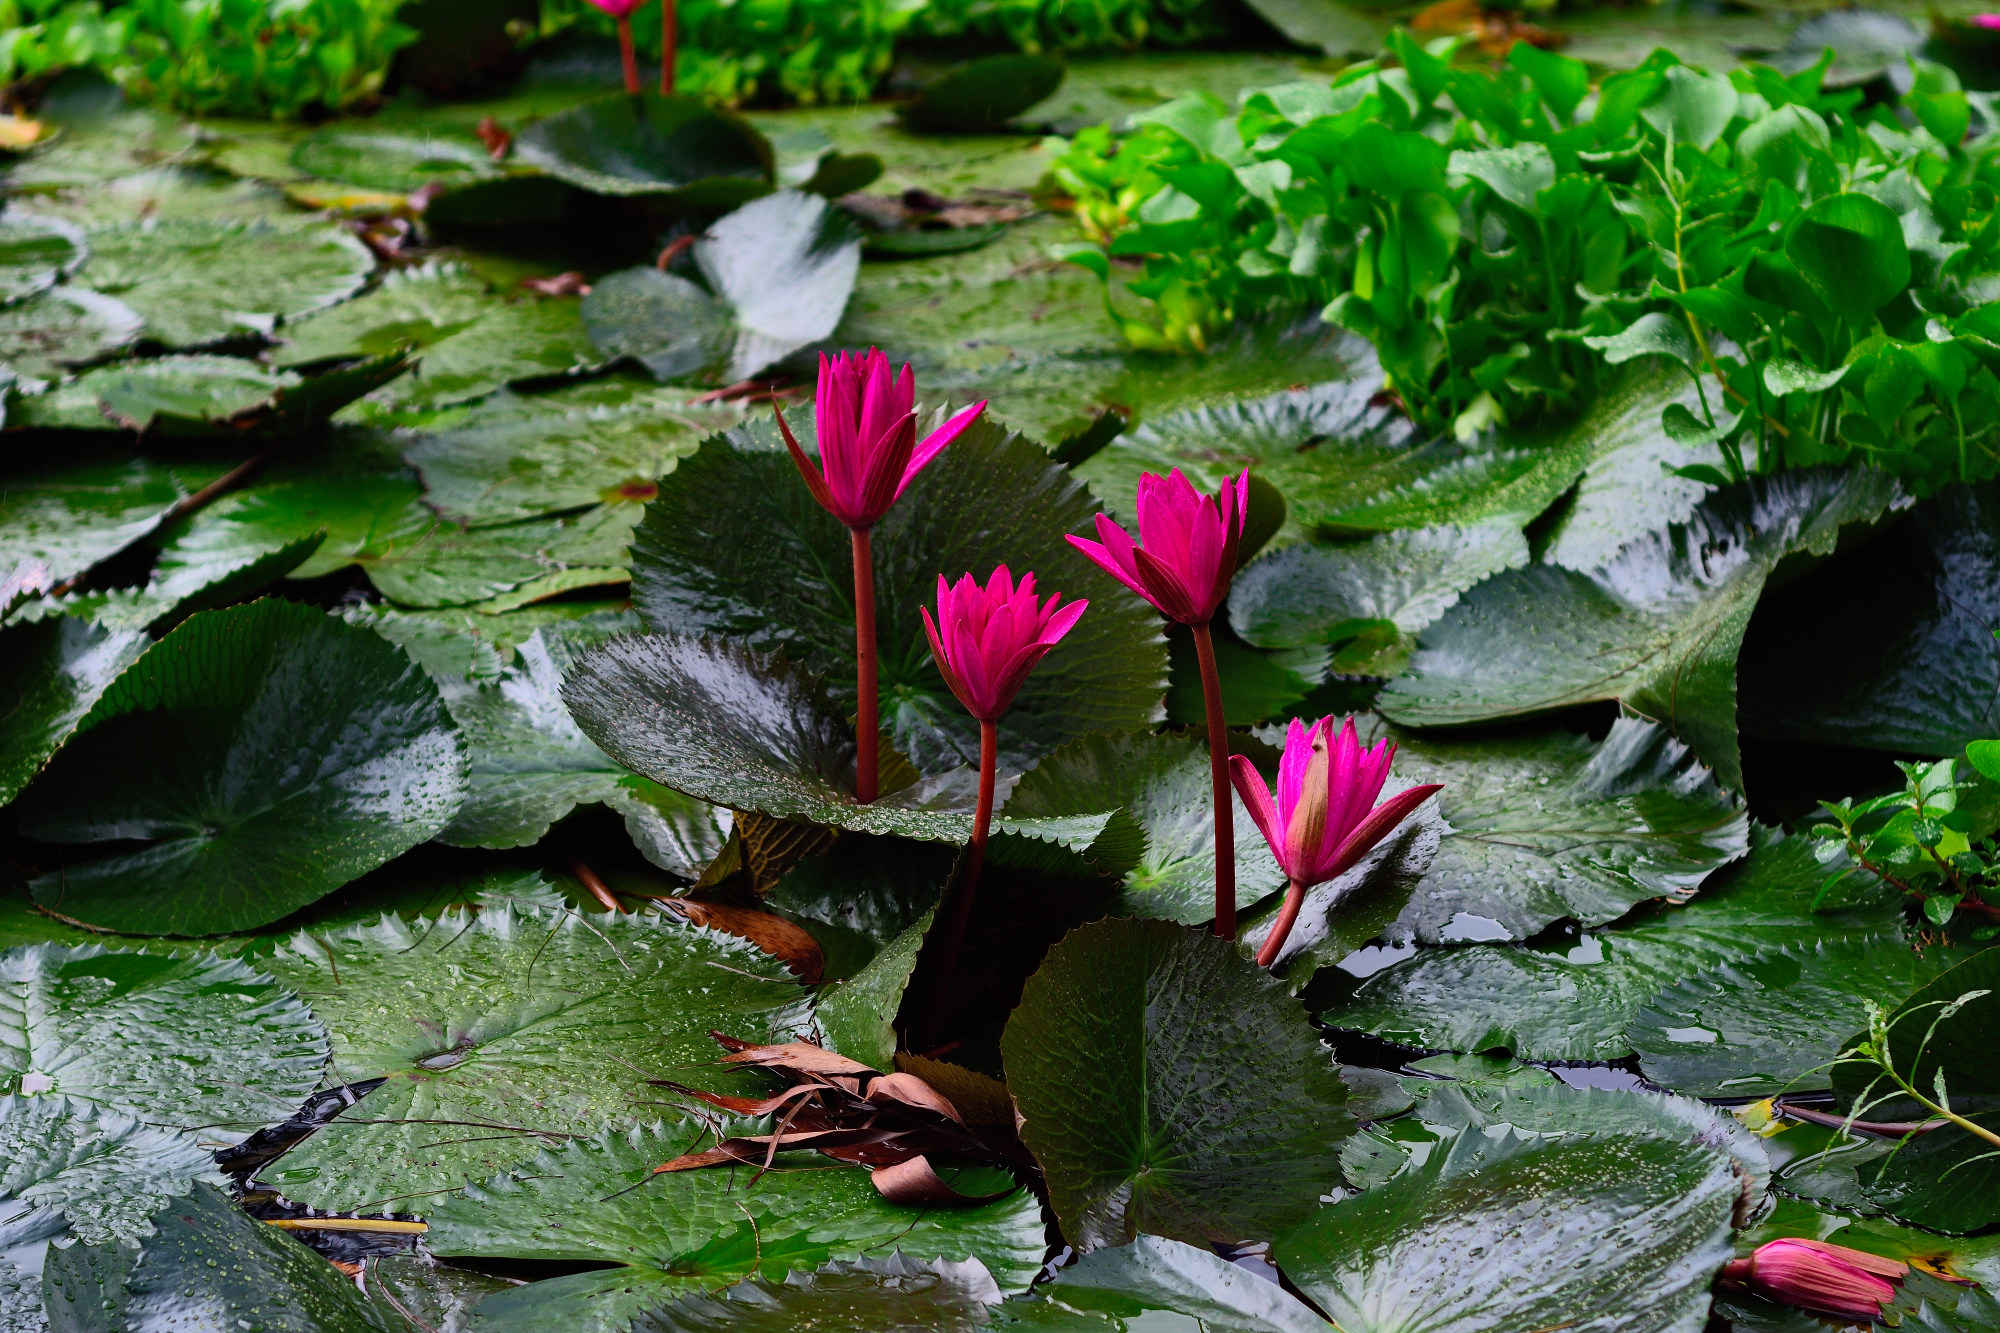
Pink Water Lily & Water Hyacinth — Khurushkul Pond, Bangladesh
Pink water lily (Nymphaea) flowers blooming amid dense water hyacinth (Eichhornia crassipes) coverage in a freshwater pond near Khurushkul, Cox's Bazar, Bangladesh. Photographed during the June 2026 monsoon season, with post-rain water droplets visible on the lily pads. Part of a 100-image GPS-tagged survey of the same pond.
Location: Khurushkul, Chattogram, Bangladesh
Captured: 2026-06-19T10:08:44+06:00